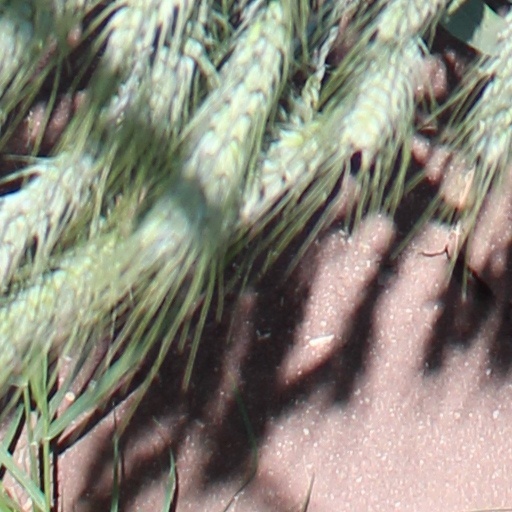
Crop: wheat